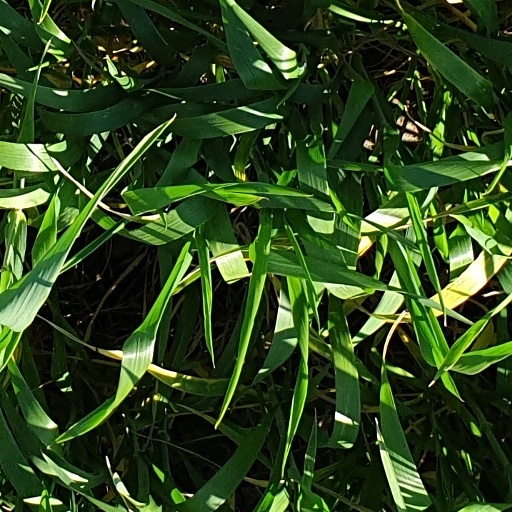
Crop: wheat